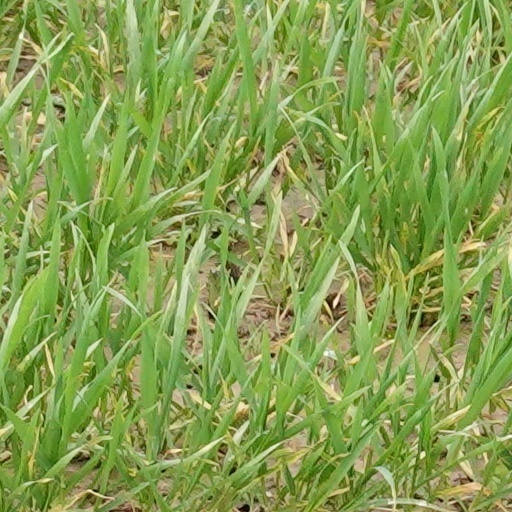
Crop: wheat